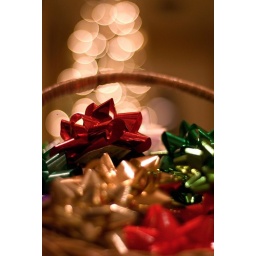
A basket of bows sitting in front of the Christmas tree.